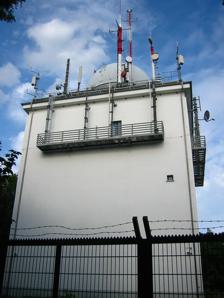
Building: Berlin-Müggelberge TV Tower
Country: Germany
Year built: 1955
Incomplete tower in Berlin view from the gateway The Berlin-Müggelberge TV tower is the 31 metre tall base of a tower, never completed, in the Müggel hills of southeast Berlin , Germany . The tower base is currently used as radio relay link station. The tower was originally planned as the TV tower for Berlin. It was to have a total height of 425 feet (130 meters) with an observation platform at 230 feet (70 meters). After construction was started in 1954, a survey indicated that the tower would endanger aircraft on approach to the Berlin-Schoenefeld airport . For this reason, on 13 December 1955 construction was stopped. The tower base was later used by the East German Ministry for State Security ( Ministerium für Staatssicherheit or Stasi ) as a listening post. Today it serves the Deutsche Telekom AG as radio relay link station and has a radar dome on its top. Close to the tower, there is a 64 metre tall lattice tower with aerials for non-public mobile radio services and directional antennas. The Berlin-Müggelberge TV tower is not accessible to the public and is not to be confused with the Berlin-Müggelberge look-out, known as the Müggelturm (Müggel tower), which is publicly accessible. See also A Tower References This article is largely based on the corresponding article in the German-language Wikipedia. External links Fernsehturm Müggelberge at Structurae http://www.skyscraperpage.com/diagrams/?b46957 Picture on Google Maps Authority control databases : Geographic Structurae 52°25′00″N 13°38′11″E / 52.41667°N 13.63639°E / 52.41667; 13.63639 This article about a Berlin building or structure is a stub . You can help Wikipedia by expanding it . v t e